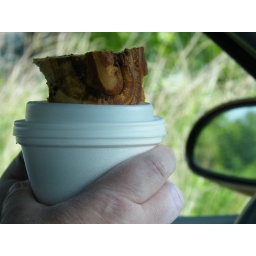
Picnic in the car on an abandoned road